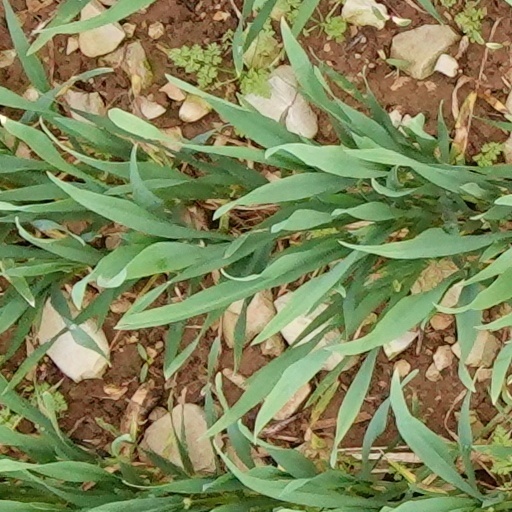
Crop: wheat